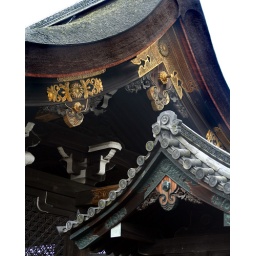
Detail of the roof and building at the Imperial Palace in Kyoto.